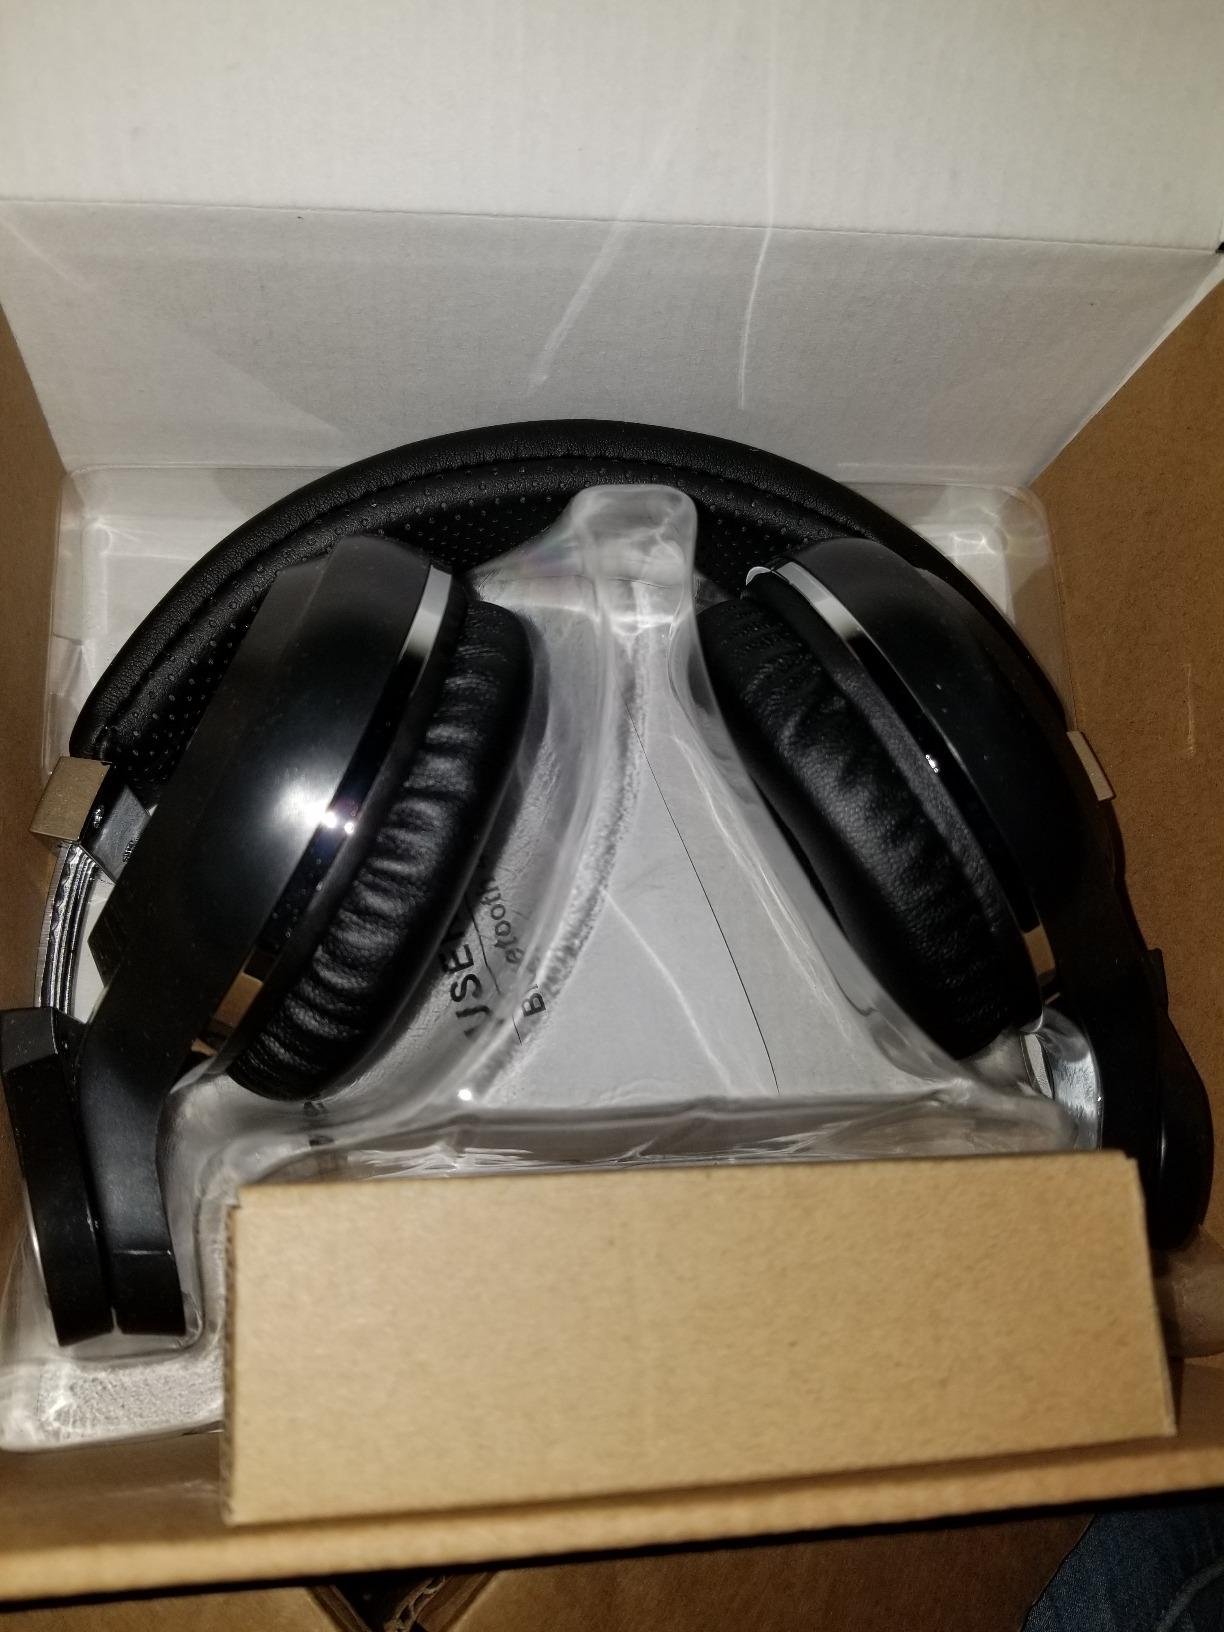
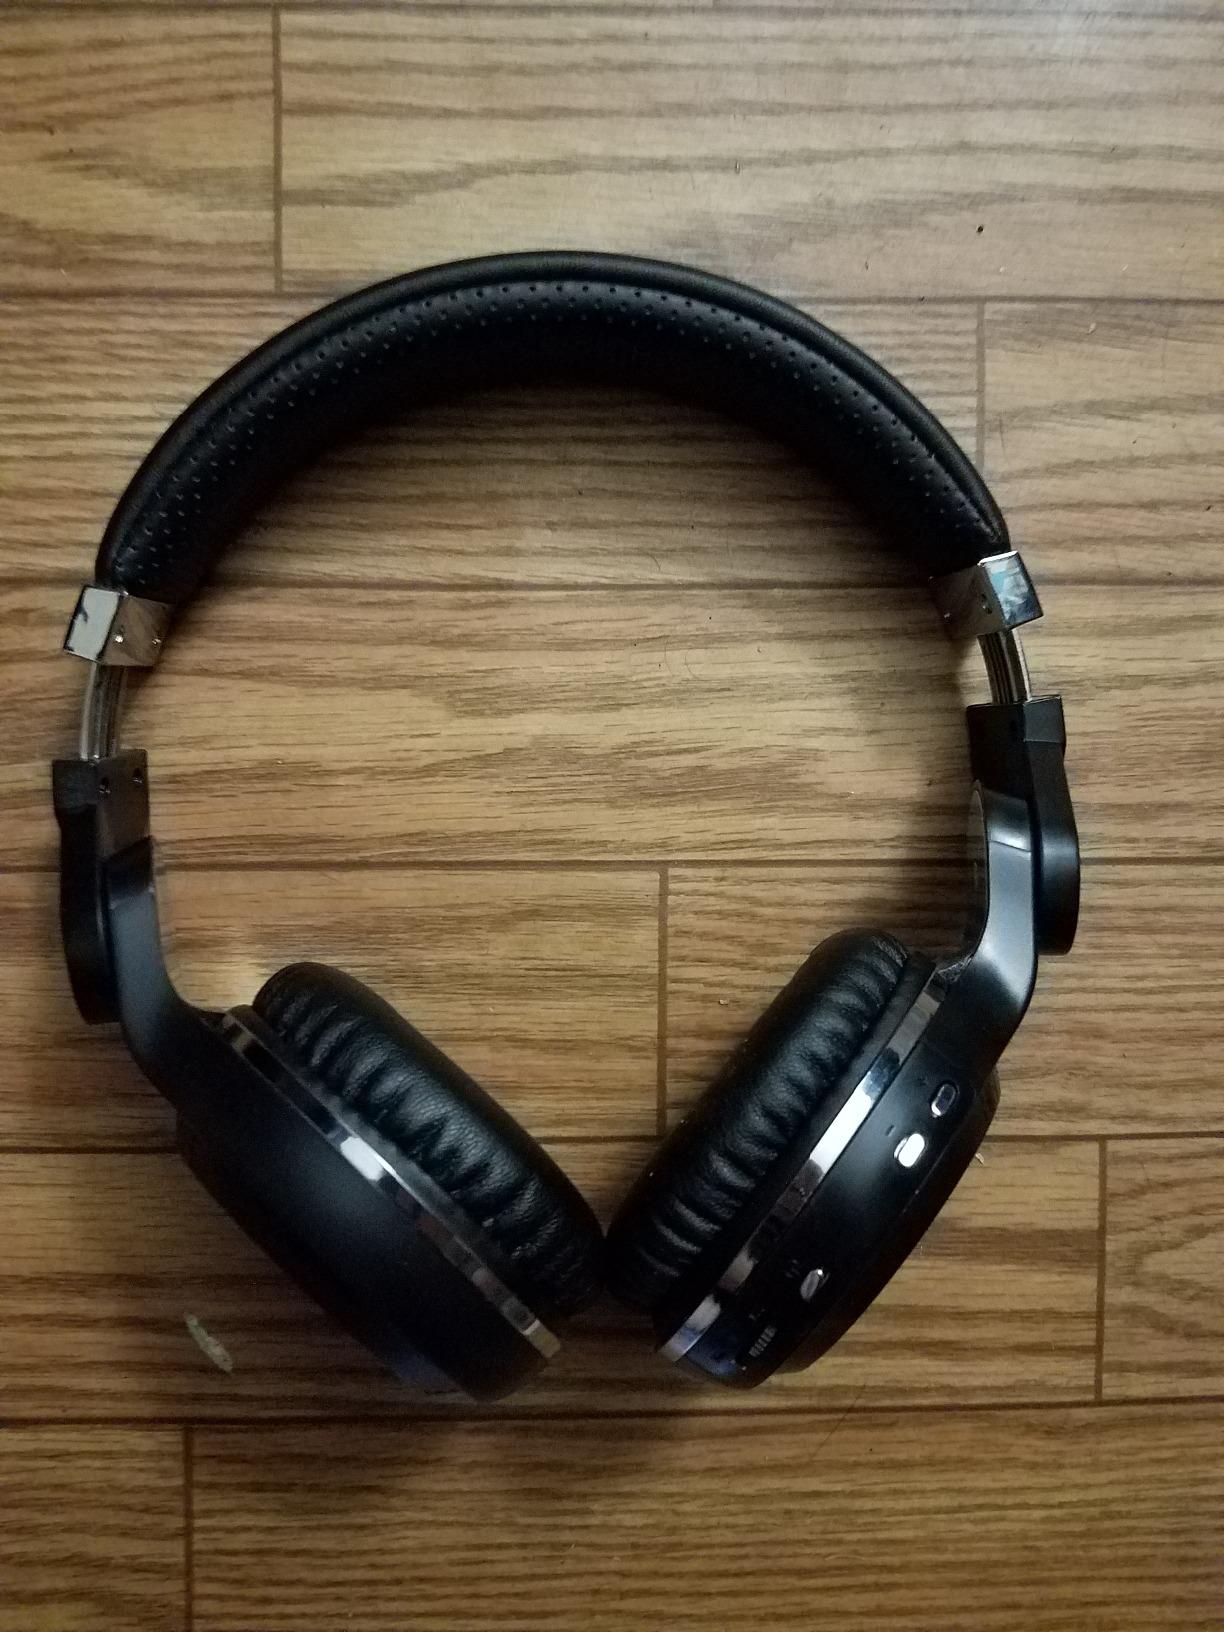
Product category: headphones
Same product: yes